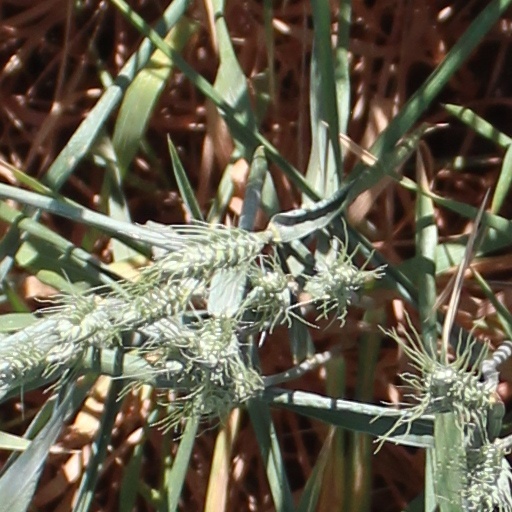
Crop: wheat